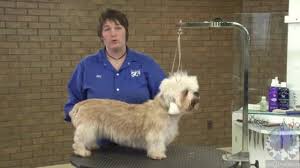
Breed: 211-n000052-Dandie_Dinmont